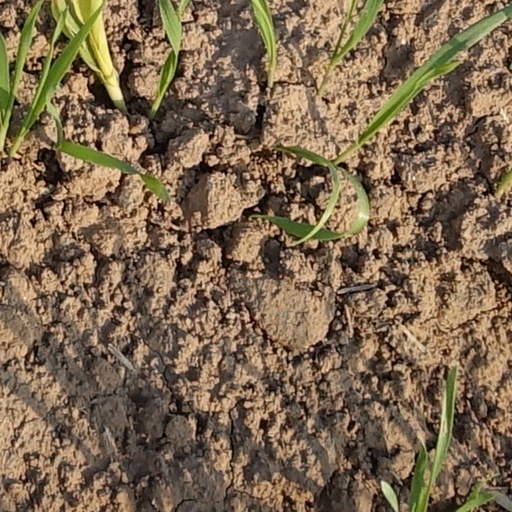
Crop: wheat